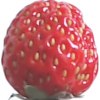
Label: strawberry